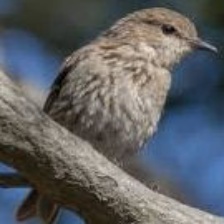
Species: DUSKY ROBIN
Scientific name: MELANODRYAS VITTATA
ImageNet parent category: robin